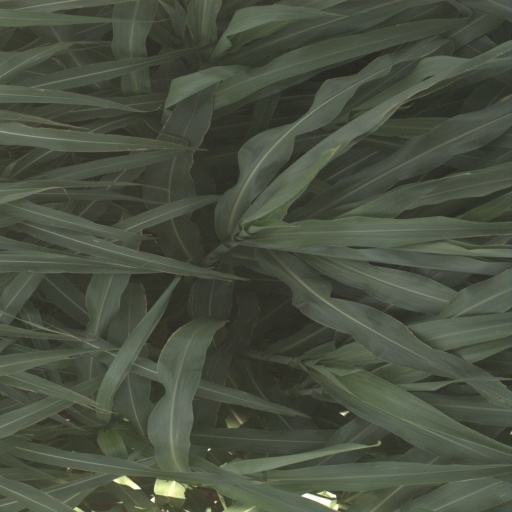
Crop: sorghum